Jawhar State

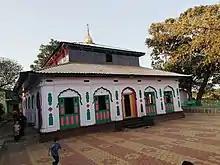
Shrine (Dargah) of Sadruddin Chishti at Pimri, which was visited by Jayebha Mukane and got blessing from the Saint to establish a State and rule it for more than 600 years.

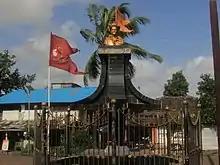
Statue of Maharaja Yashwantrao Martandrao Mukne, last ruler of the Jawhar

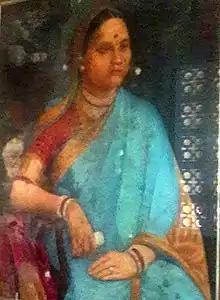
Maharani Priyamvande, last queen of the Jawhar

Up to the first Muhammadan invasion of the Deccan (1294) the greater part of the northern Konkan was held by Koli and Varli chiefs. Jawhar was held by a Varli chief and from him it passed to a Koli named Paupera. According to the Kolis' story, Paupera who was apparently called Jayaba, had a small mud fort at Mukne near the Tal pass. Once when visiting a shrine of Sadruddin Chishti at Pimpri, he was blessed by five Koli mendicants and saluted as the ruler of Jawhar. Paupera thereupon collected a body of Kolis, marched northwards, and was acknowledged by the people of Peint and Dharampur. He went to Surat and as far north as Kathiawar where he remained for seven years. On his return from Kathiawar he went to Jawhar and asked the Varli chief to give him as much land as the hide of a bullock could cover. The Varli chief agreed, but when the hide was cut into fine shreds or strips, it enclosed the whole of the Varli chief's possessions. Gambhirgad about twelve miles north-west of Jawhar and the country round were given to the Varli chief, and Paupera became the sole master of Jawhar.